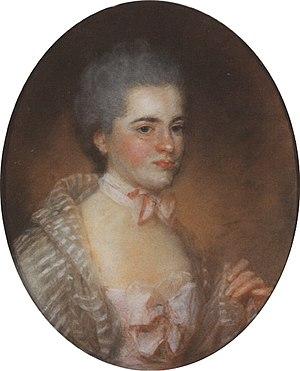
Mme François-Louis de Barville, née Anne Boyetet de Boissy (1750–1839)
François-Louis de Barville, est un militaire et homme politique français.